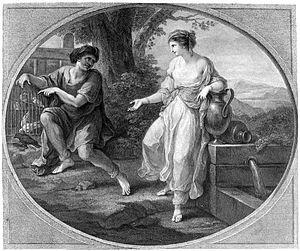
Rhodope est une hétaïre grecque de l'Antiquité, native de Thrace. Elle fut la maîtresse d'Ésope, esclave comme elle à la cour d'un roi de Samos.